Linus Sundström

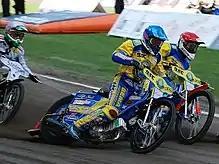
Sundstrom, Stal Gorzow, 2013

Linus Erik Sundström (born 28 October 1990 in Avesta, Sweden) is a former international speedway rider from Sweden.